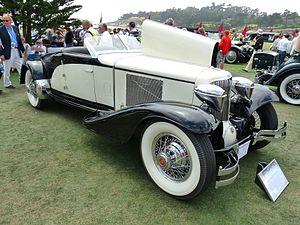
La Cord L-29 est une voiture de prestige du constructeur automobile américain Cord Automobile, construite à 5010 exemplaires entre 1929 et 1931.